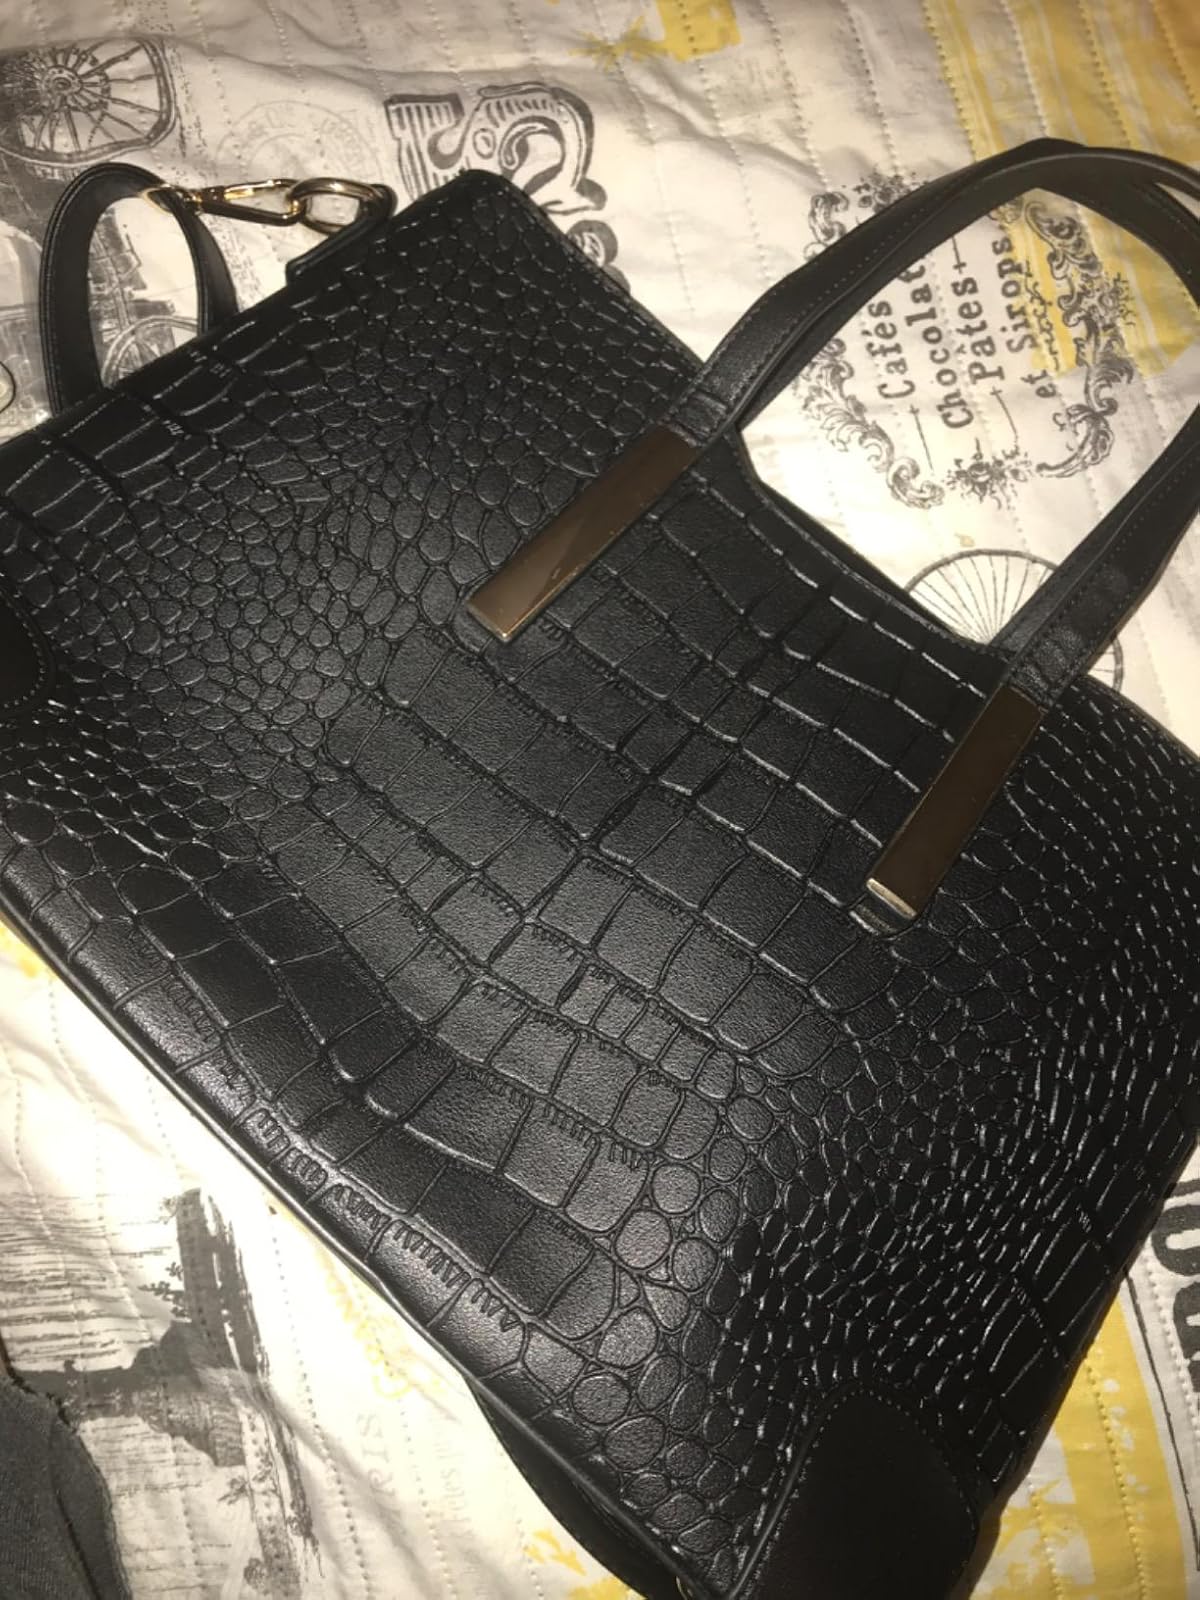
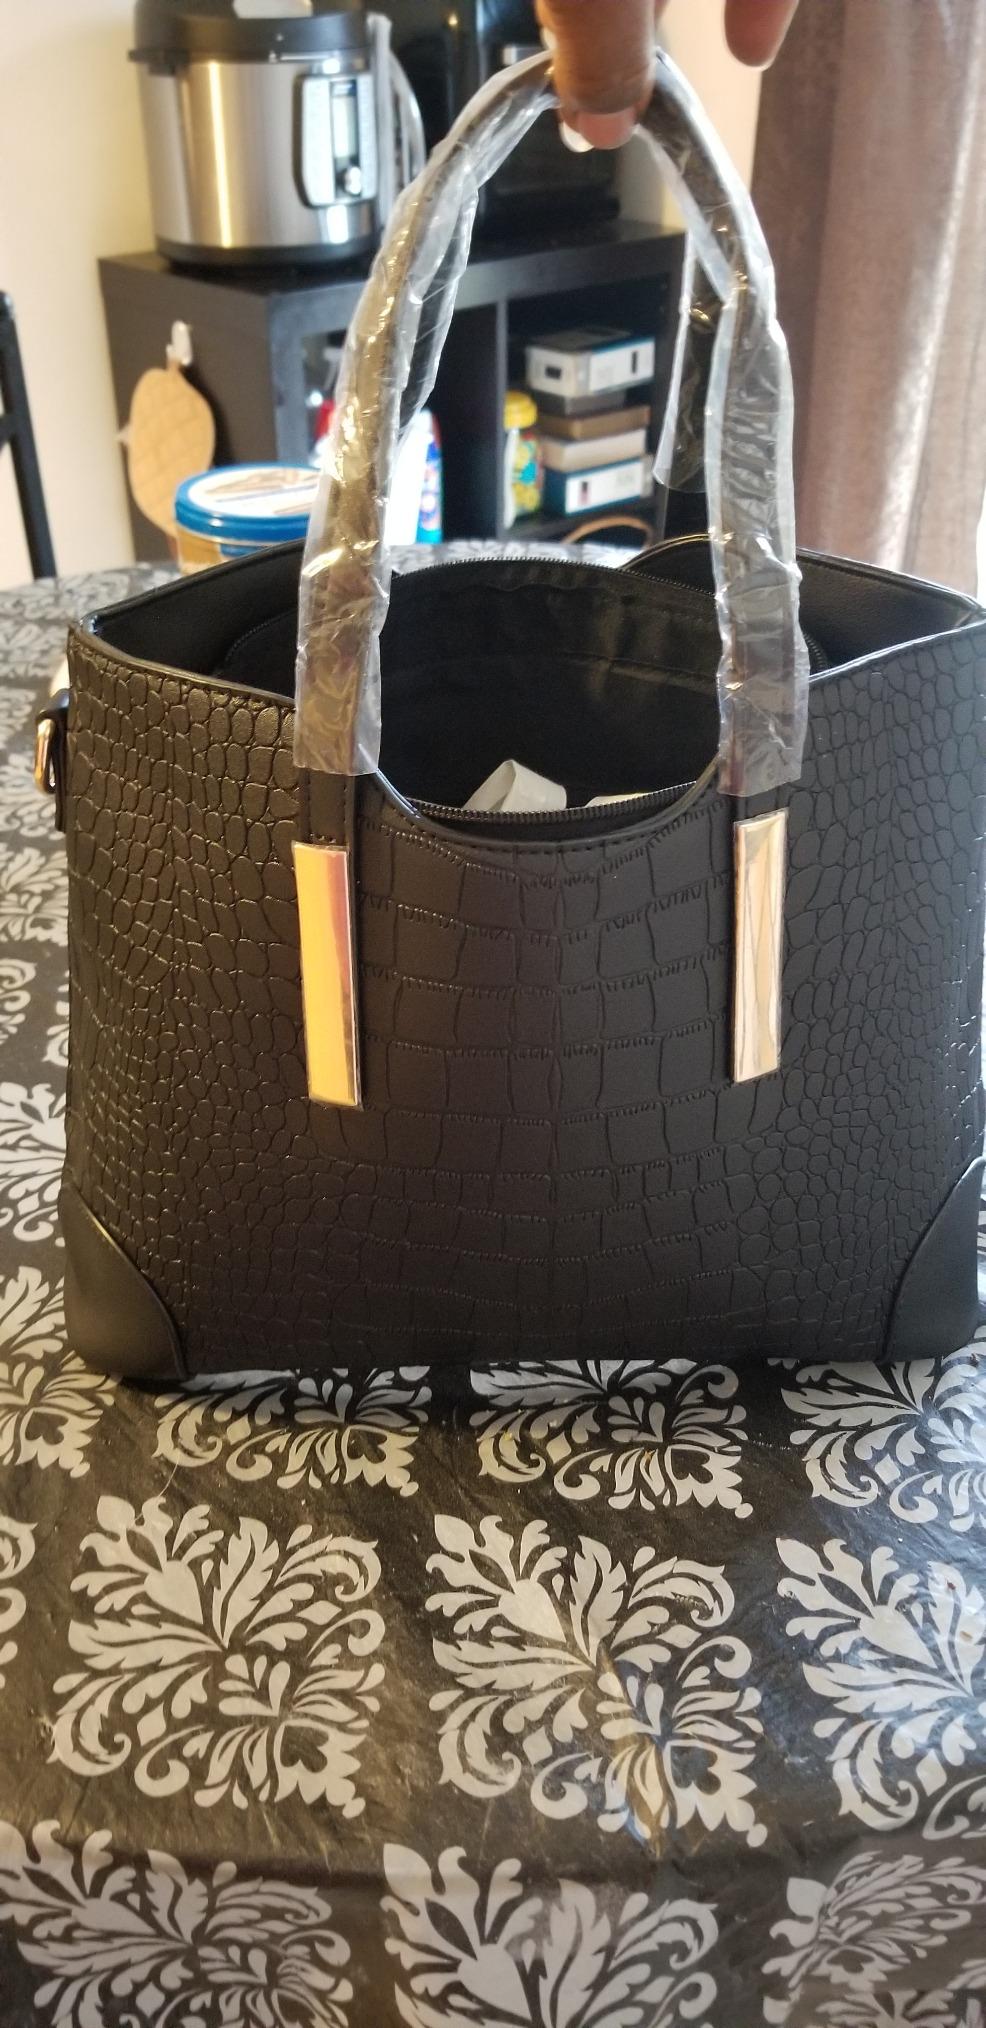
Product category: accessories_handbag
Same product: yes